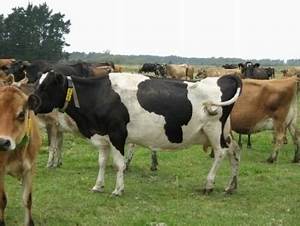
Label: mucca